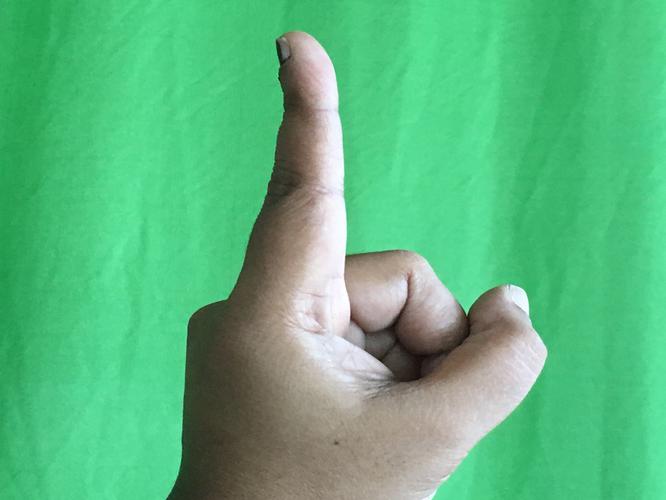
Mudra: Suchi
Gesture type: single_hand